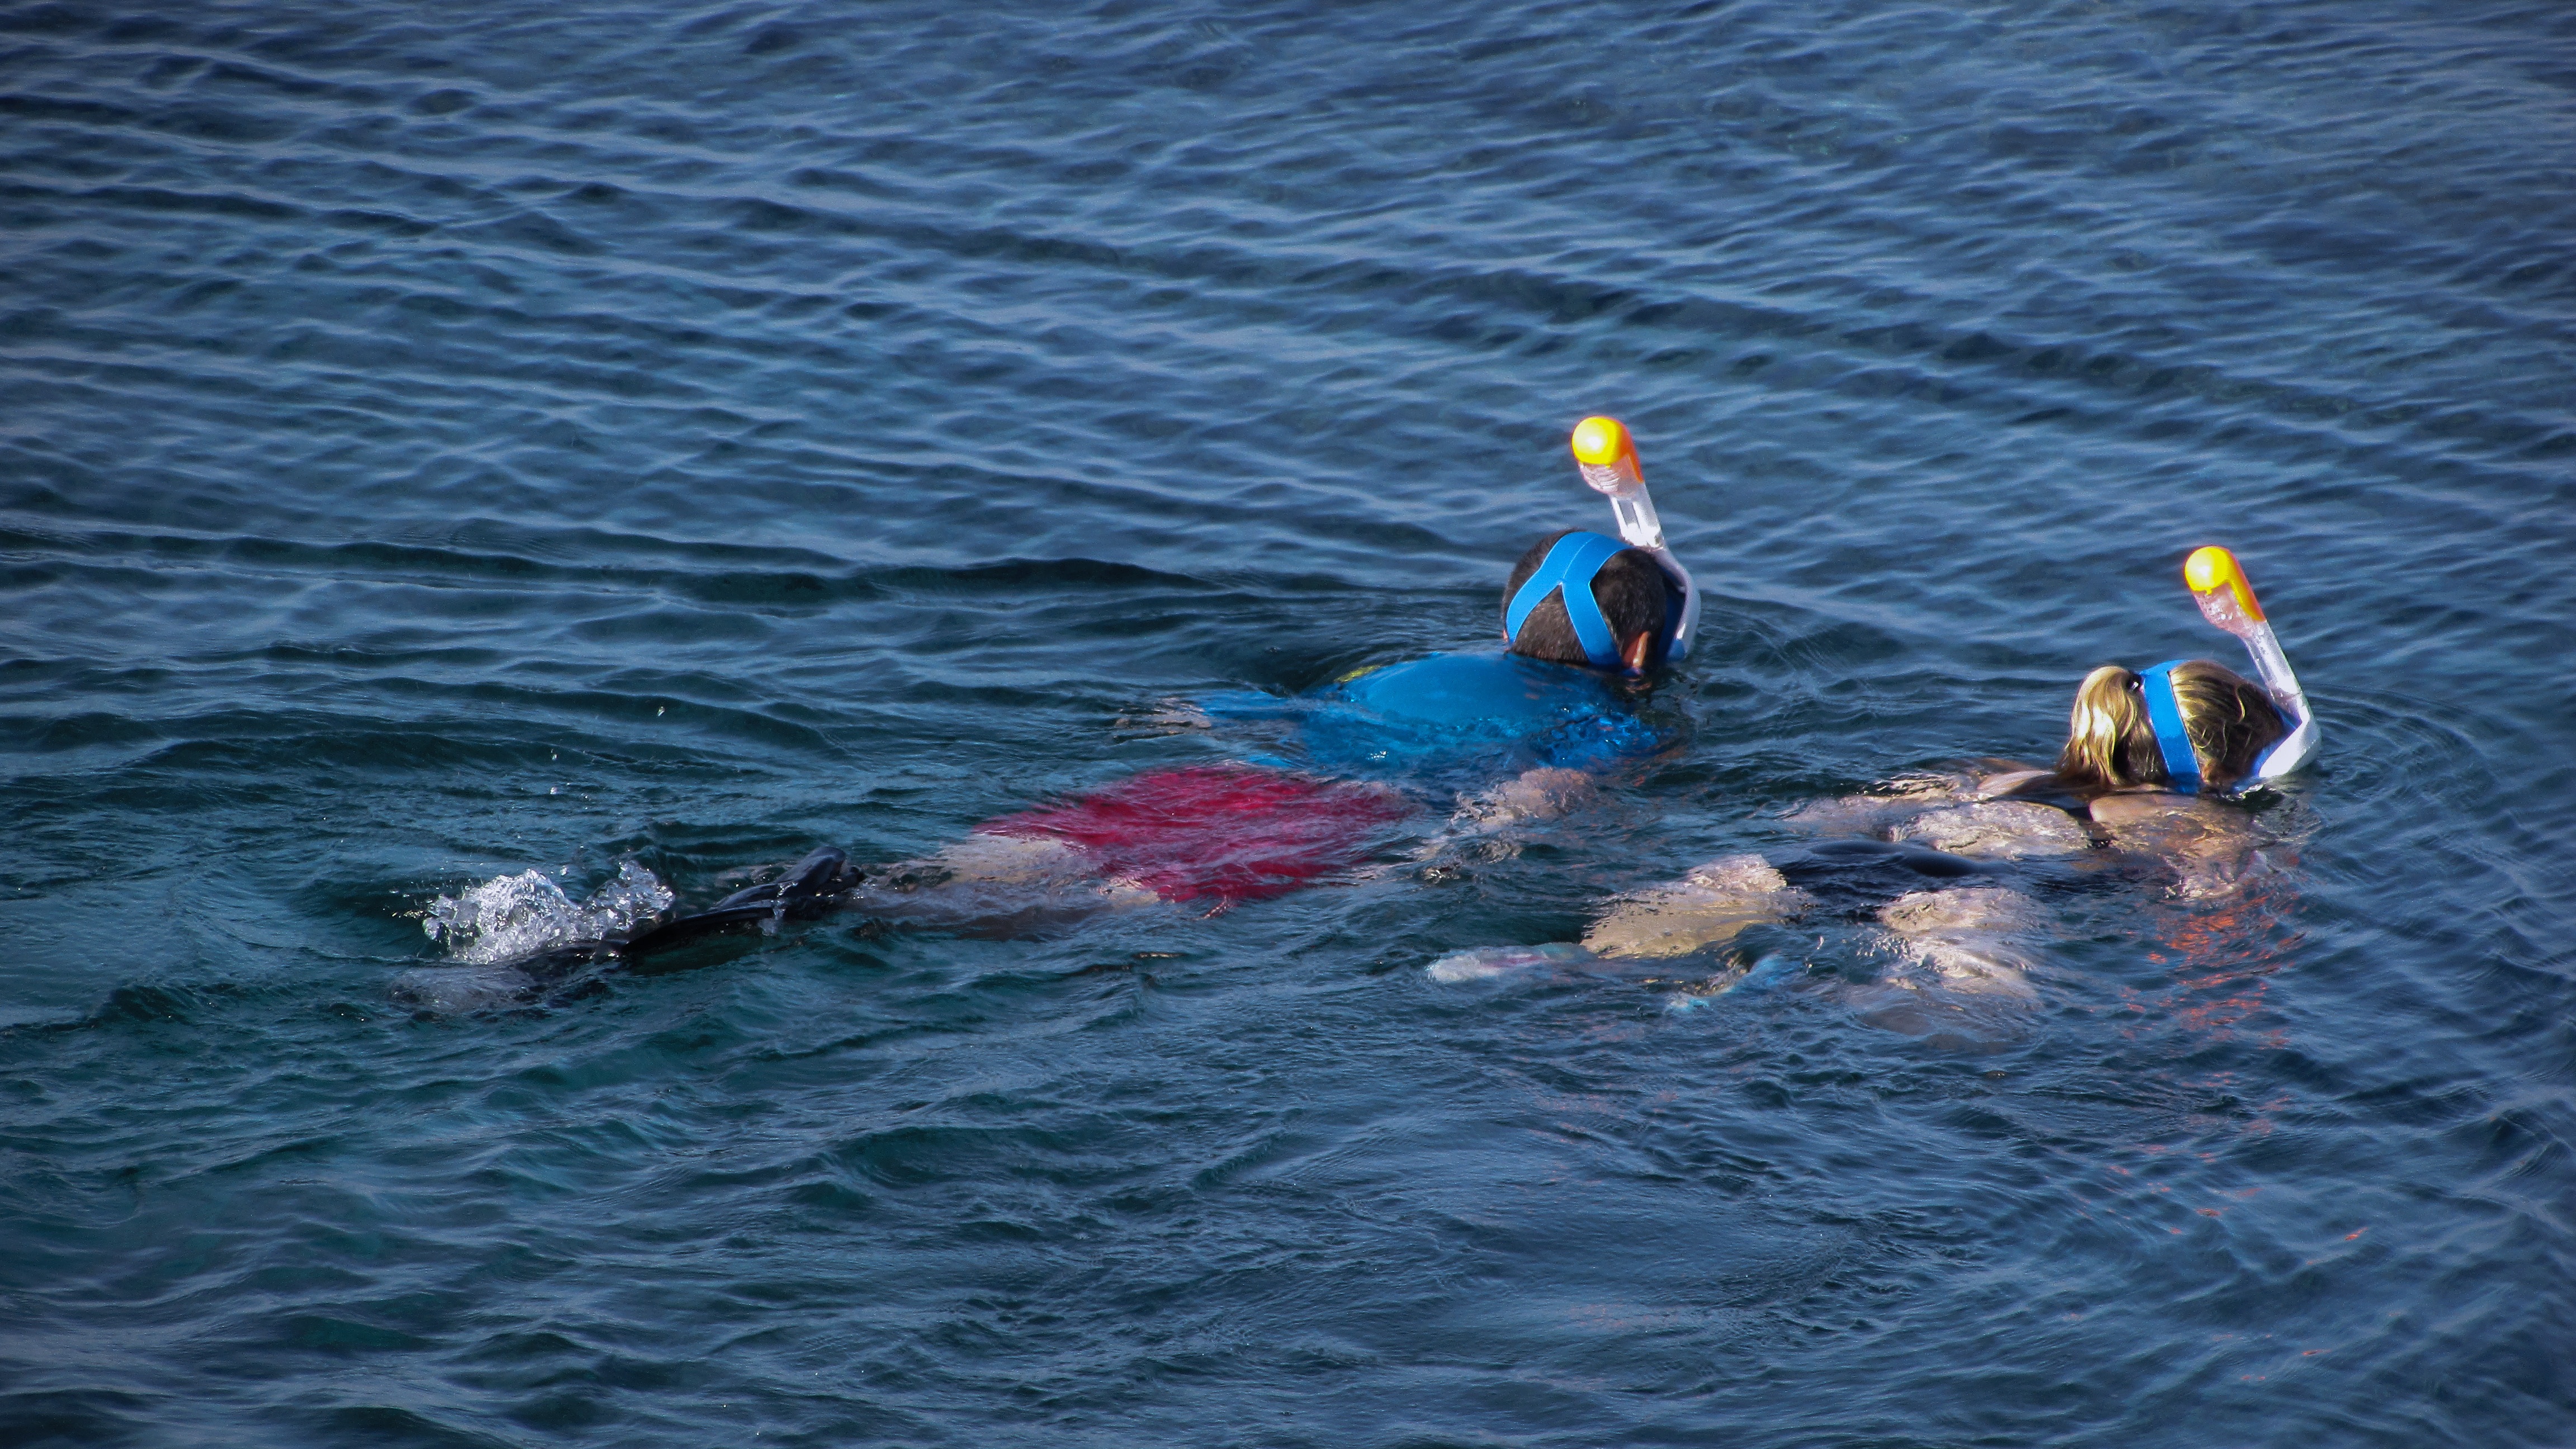
sea, bird, sport, seabird, recreation, diving, leisure, activity, mask, boating, vertebrate, water bird, snorkeling